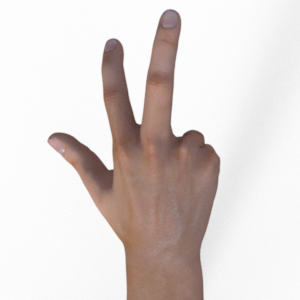
Label: scissors